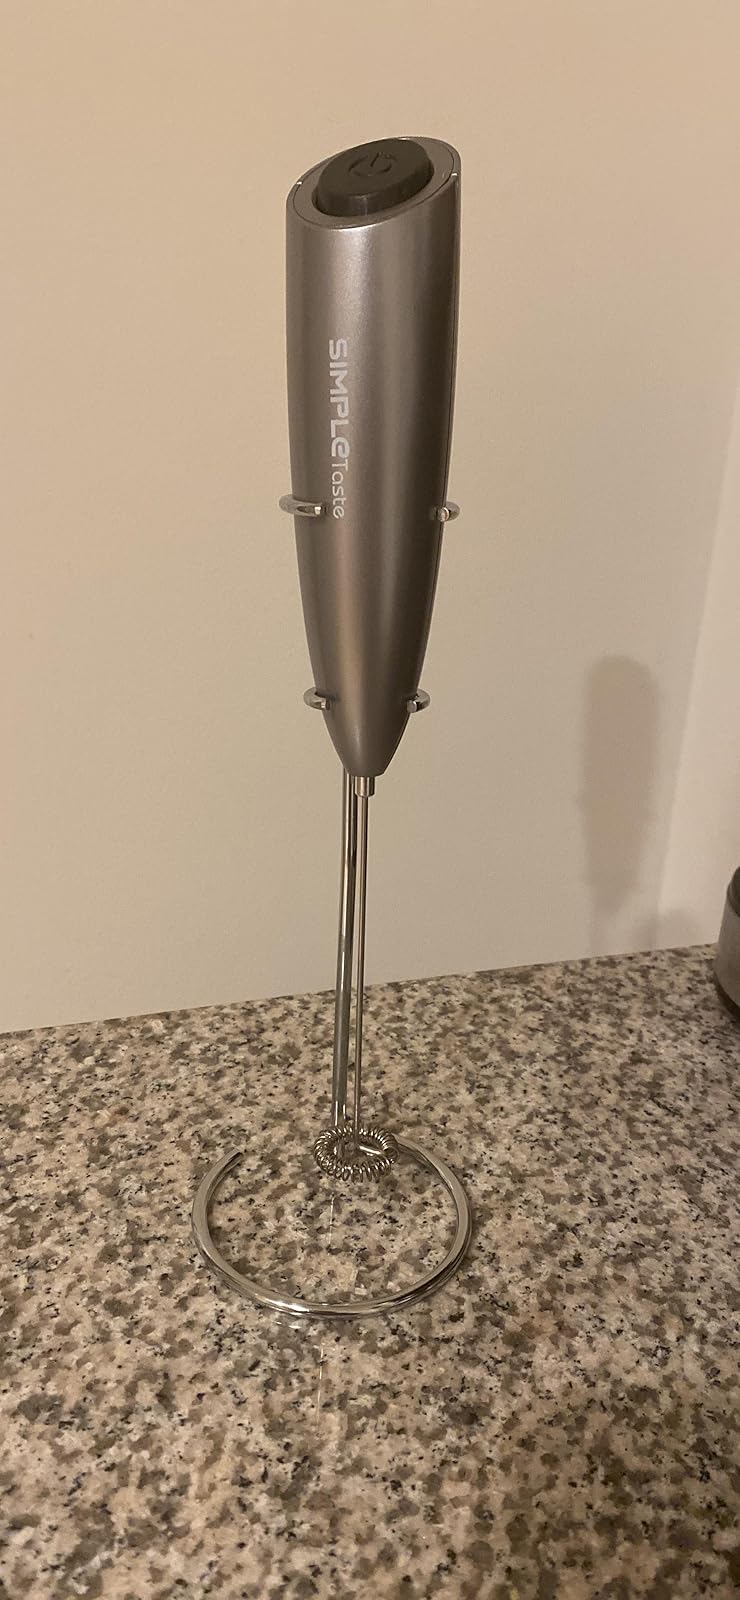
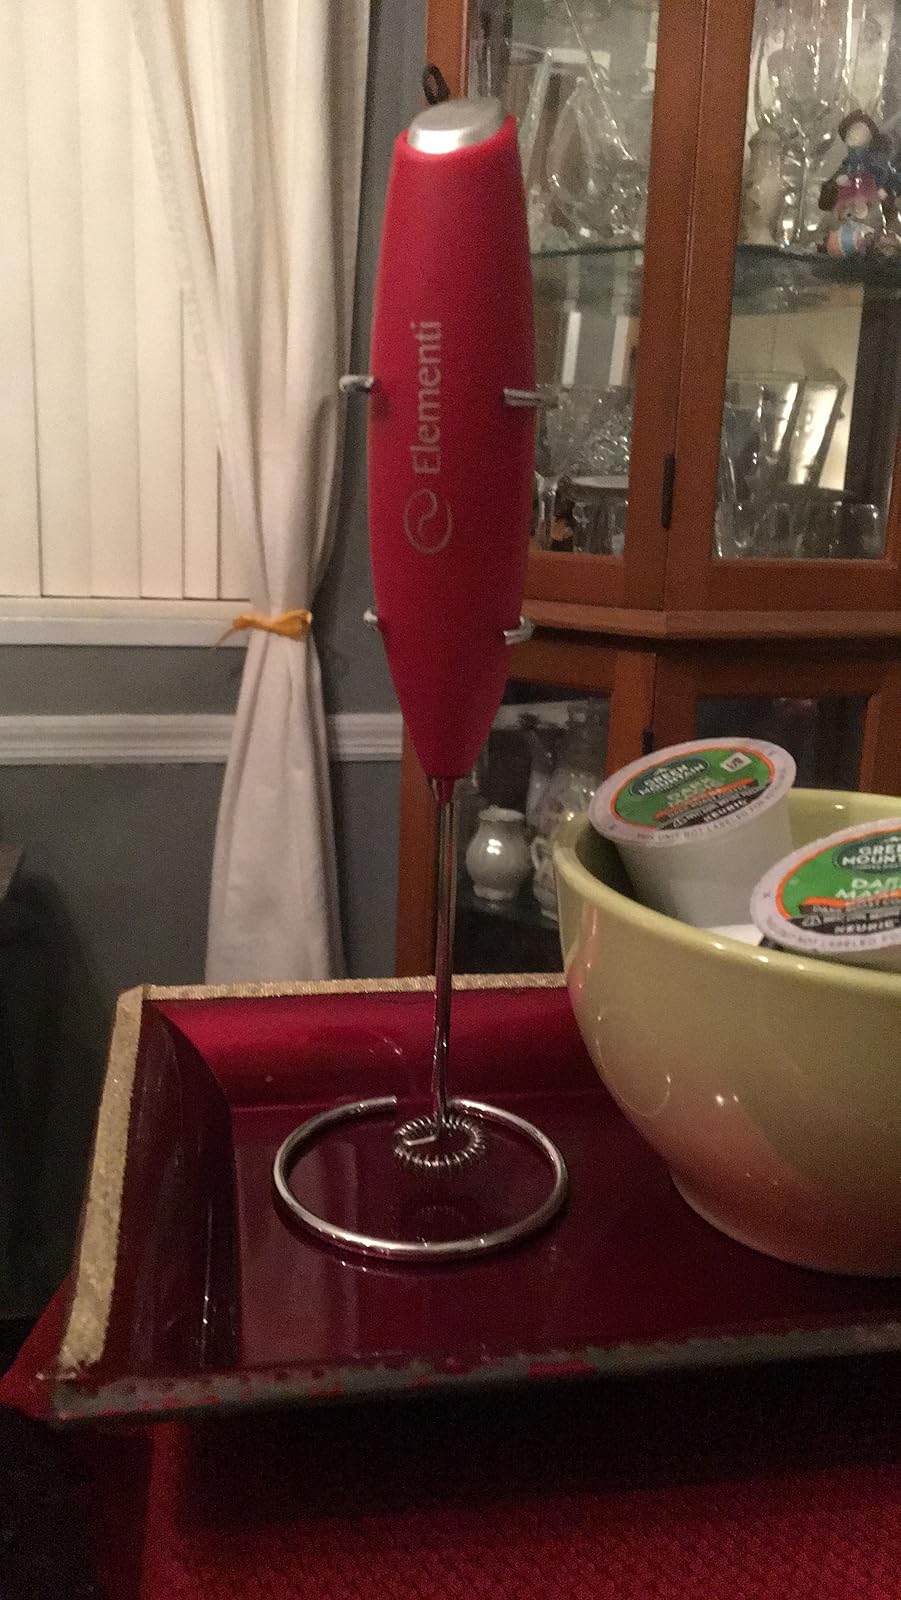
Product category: items_mixer
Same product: no